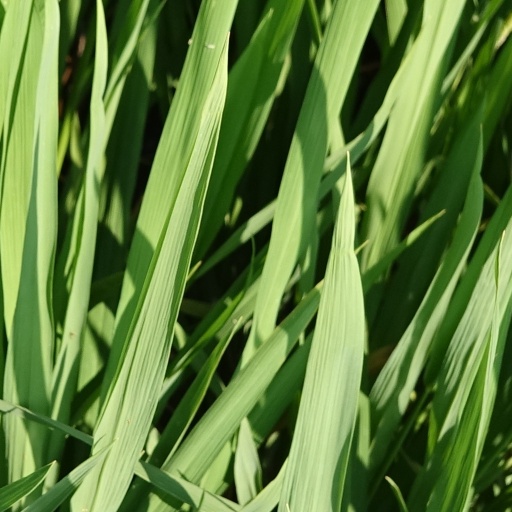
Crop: rice